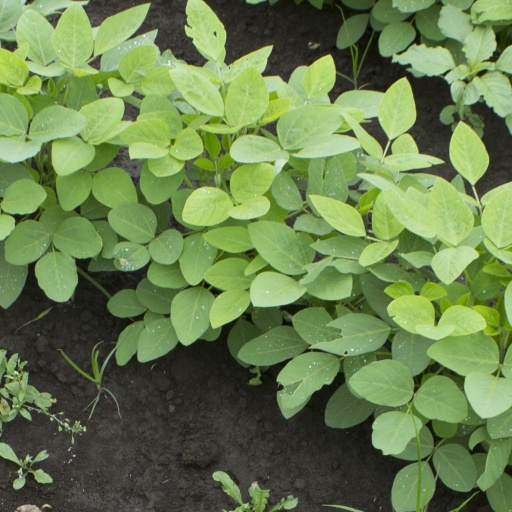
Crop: soybean